Sanjeevani (singer)

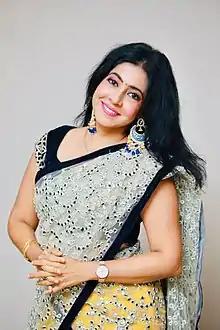
Sanjeevani in 2021

Sanjeevani Bhelande is an Indian singer. She is known for her songs from movie Kareeb, Nikamma kiya, her English book and album "Meera and me" and has given over 2000 live concerts.